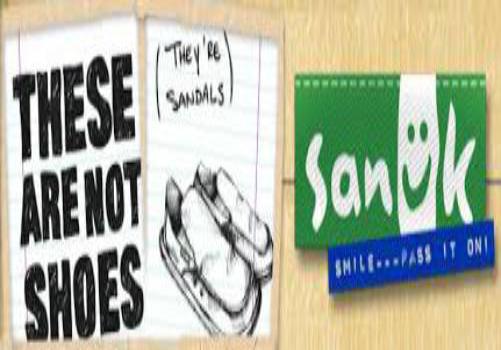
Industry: Clothes